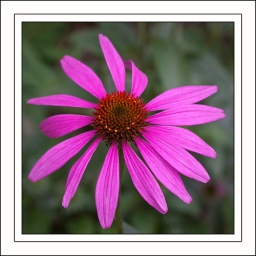
cone flower in pink